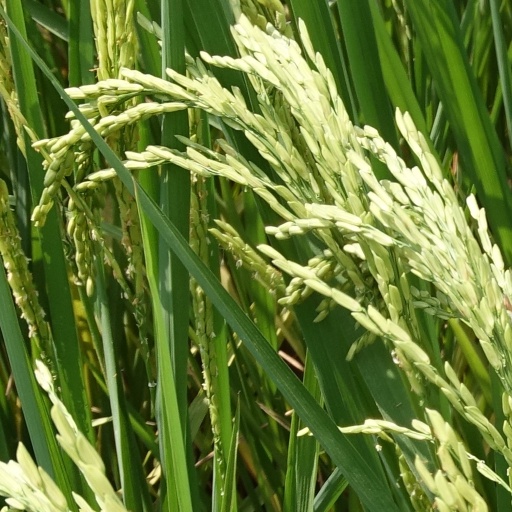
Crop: rice